Islamic State – Somalia Province

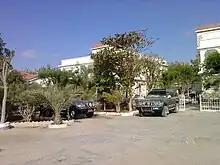
ISS launched an unsuccessful attack on the Village Hotel in Bosaso in February 2017.

The Qandala campaign resulted in the Puntland government as well as the African Union taking ISS more seriously, with both taking more steps to counter ISS' growing strength. In addition, ISS began to cooperate with al-Shabaab to a limited degree during the subsequent months. On 8 February 2017, ISS launched its next major attack in Puntland, with several militants of the group attacking the Village Hotel in Bosaso. A fierce shootout ensued, with the hotel's guards eventually repelling the attackers. At least four guards and two ISS fighters died during the fighting. On 28 March 2017, ISS ambushed a convoy of Puntland soldiers near Qandala. The attackers retreated into the hills after inflicting two casualties on the government forces. On 16 April, the group occupied Dasan village near Qandala, though abandoned it again after a few hours. ISS was also blamed for a roadside bomb in Galgala on 23 April that killed 8 soldiers and injured 3 others. On 23 May 2017, ISS carried out a suicide bombing, which was possibly the group's very first suicide attack. When the ISS suicide bomber tried to close in on the Juba Hotel in Bosaso, he was stopped at a military checkpoint, causing him to detonate his explosives, killing five and wounding twelve.